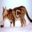
Label: cat